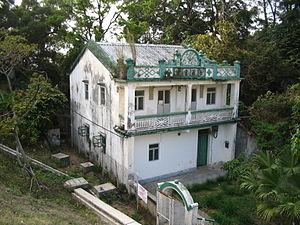
Ma Wan est une petite île d'un kilomètre carré située à Hong Kong entre l'île de Tsing Yi, au nord-est, et celle de Lantau, au sud-ouest. Elle est traversée par l'autoroute qui relie aéroport international de Hong Kong au continent.